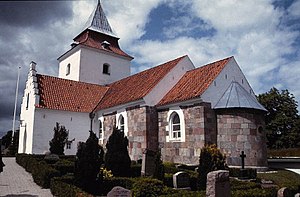
Spørring
Spørring Kirke, Århus Kommune - Kirken set fra sydøst
Spørring er en by i Østjylland med 1.008 indbyggere, der ligger i Spørring Sogn i den nordligste del af Aarhus Kommune. Byen hører til Region Midtjylland og er beliggende ved sekundærrute 180 mellem Aarhus og Randers.